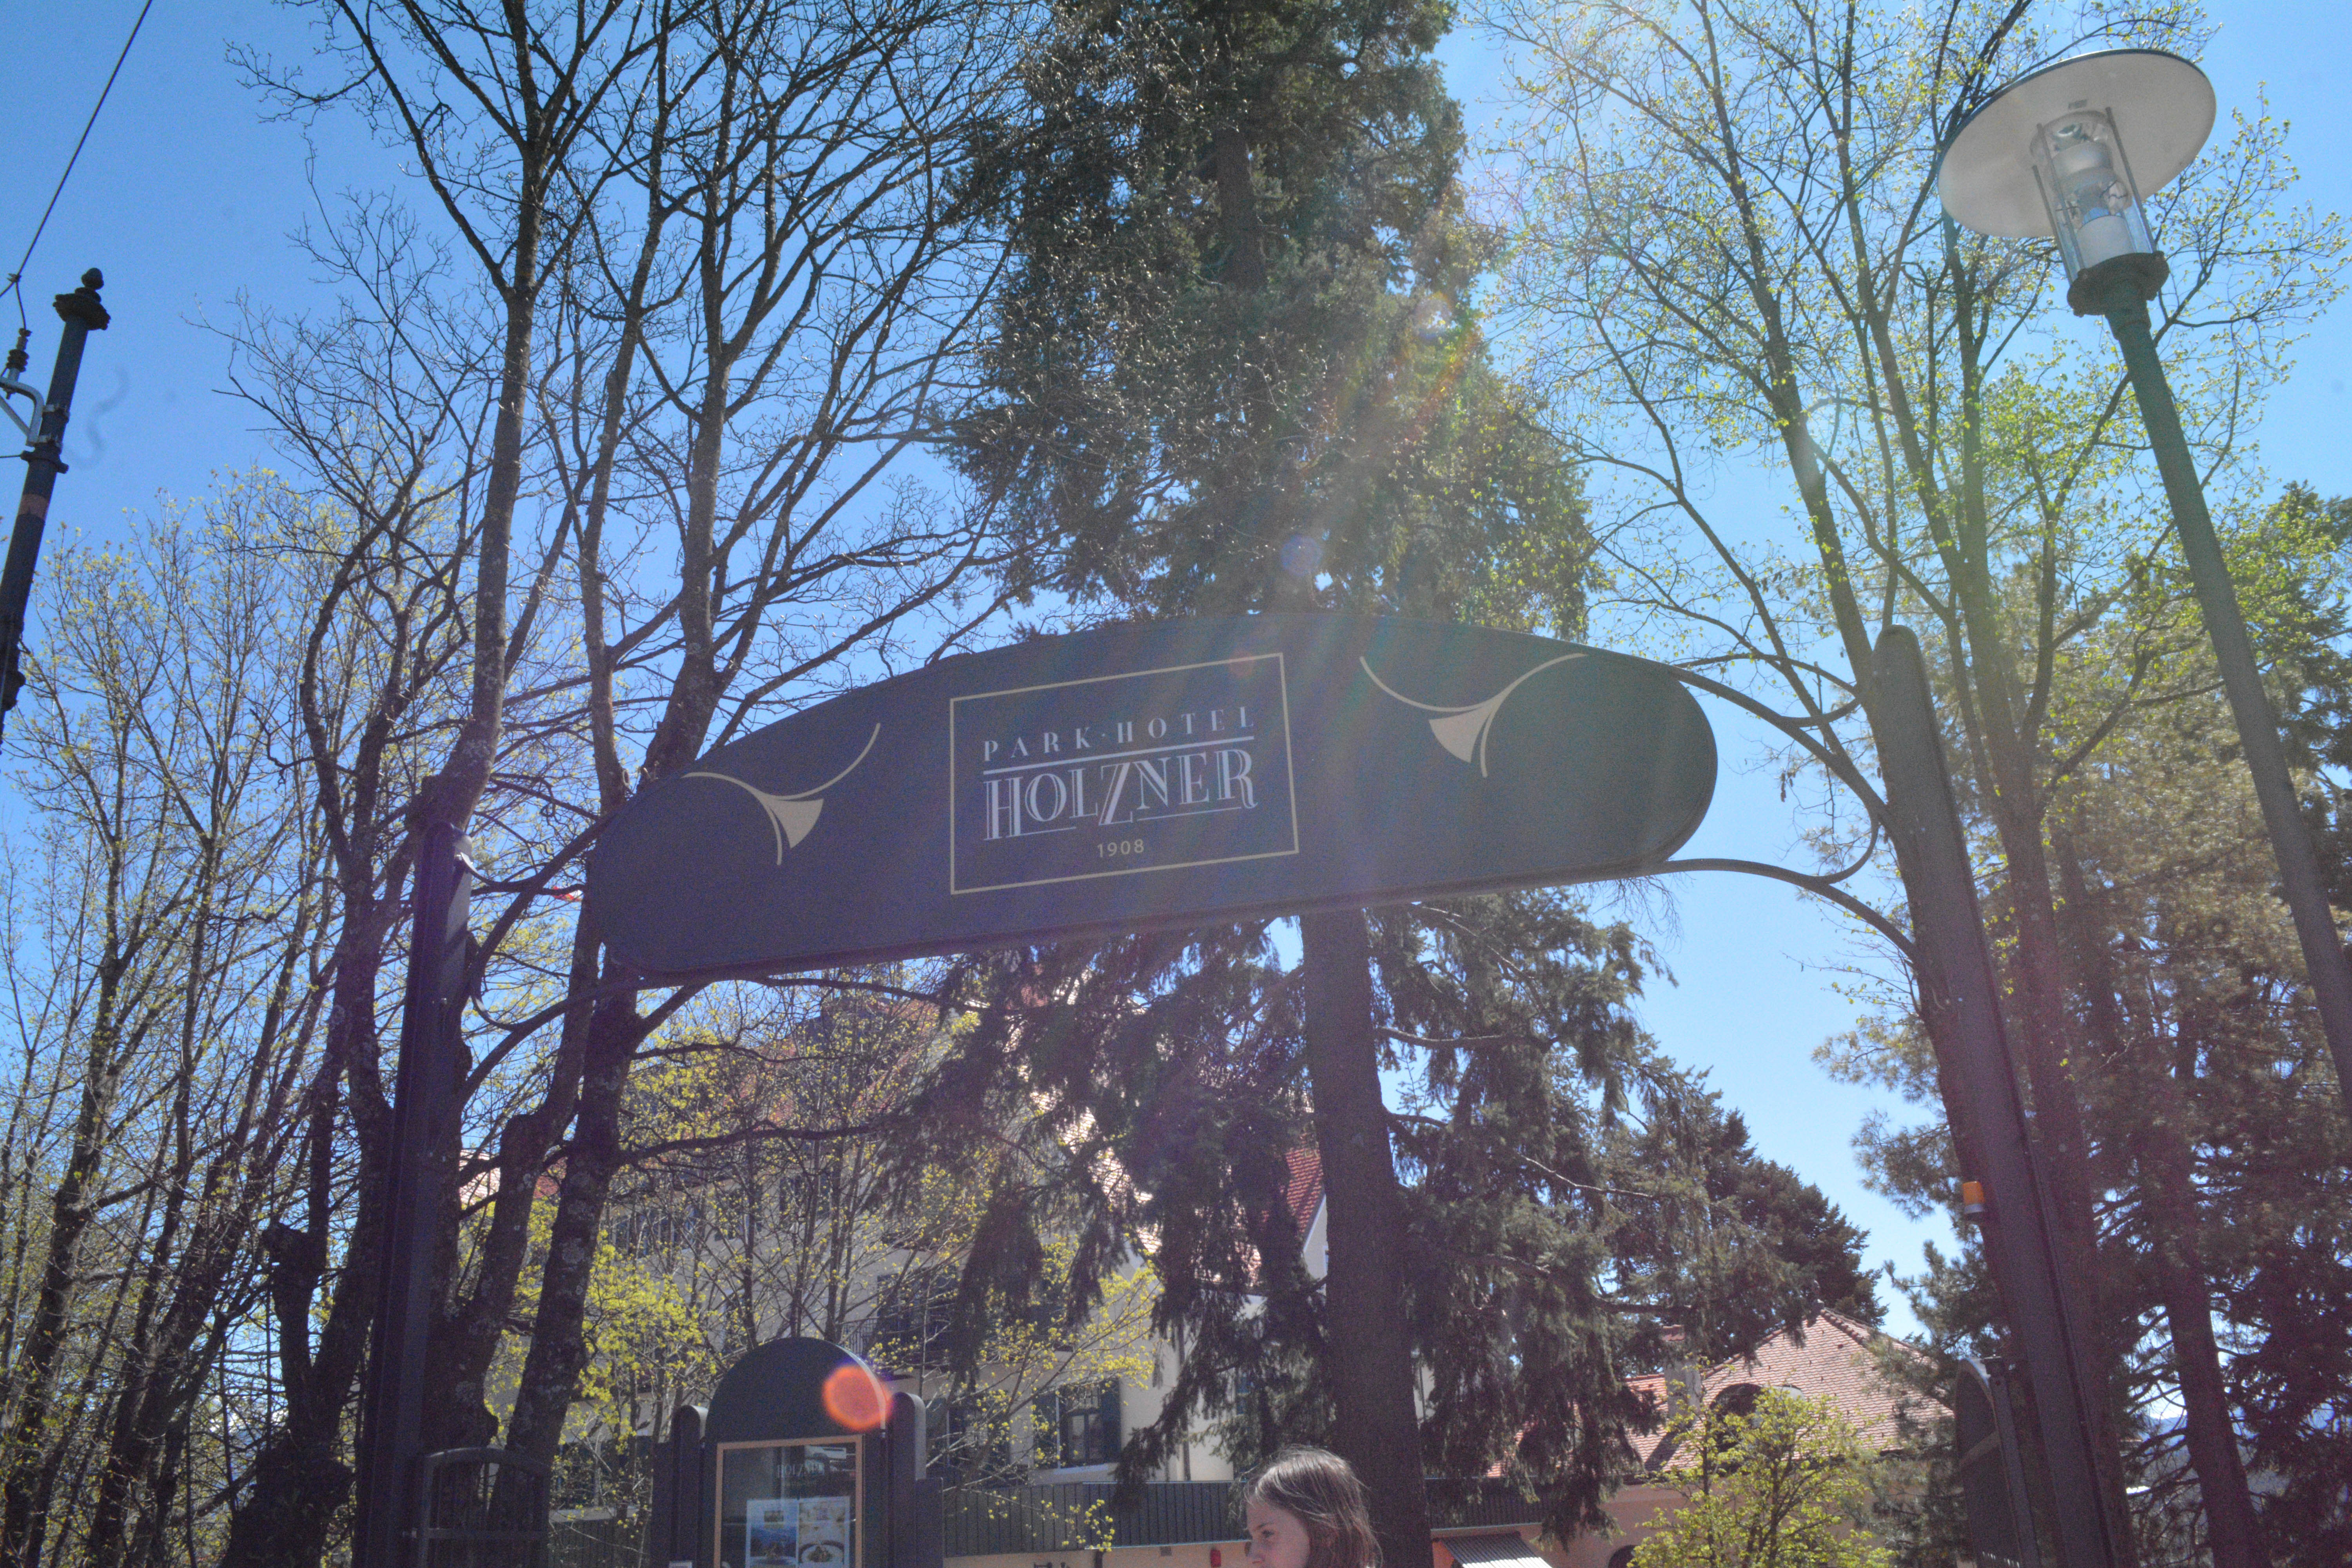
tree, nature, forest, branch, plant, sky, road, street, car, leaf, city, recreation, sign, vehicle, park, street light, street sign, signage, infrastructure, woody plant